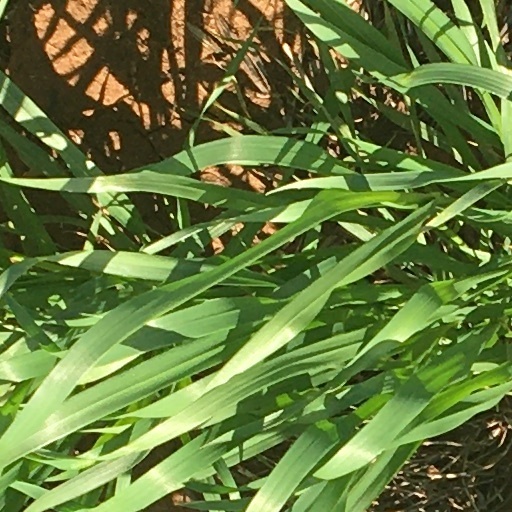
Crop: wheat